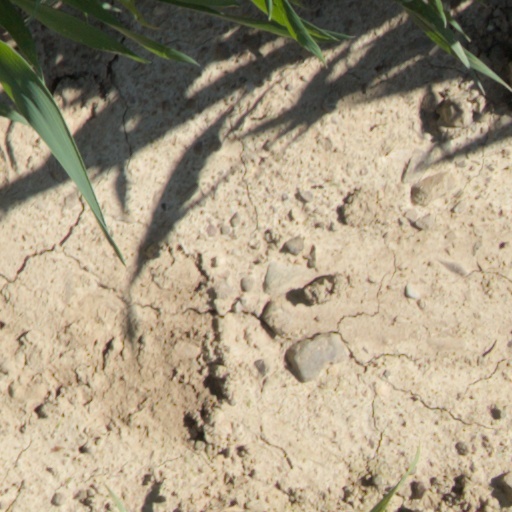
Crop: wheat